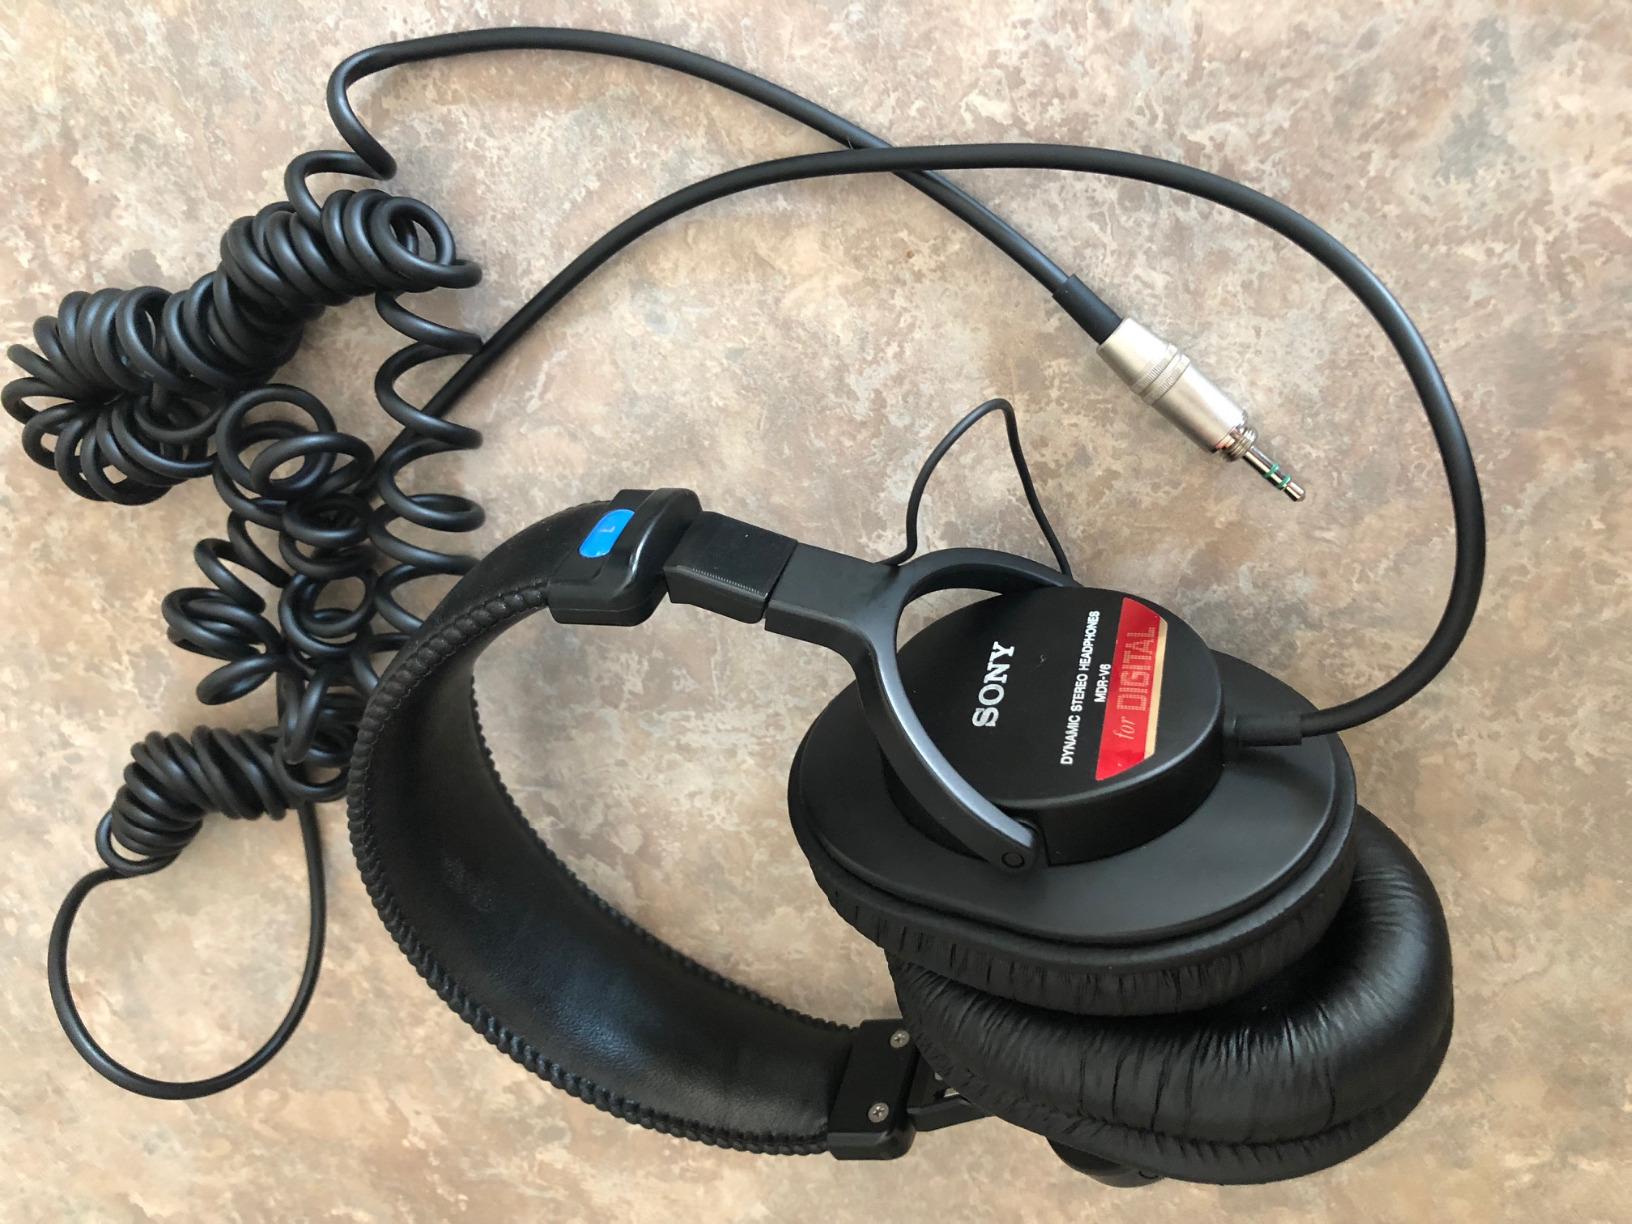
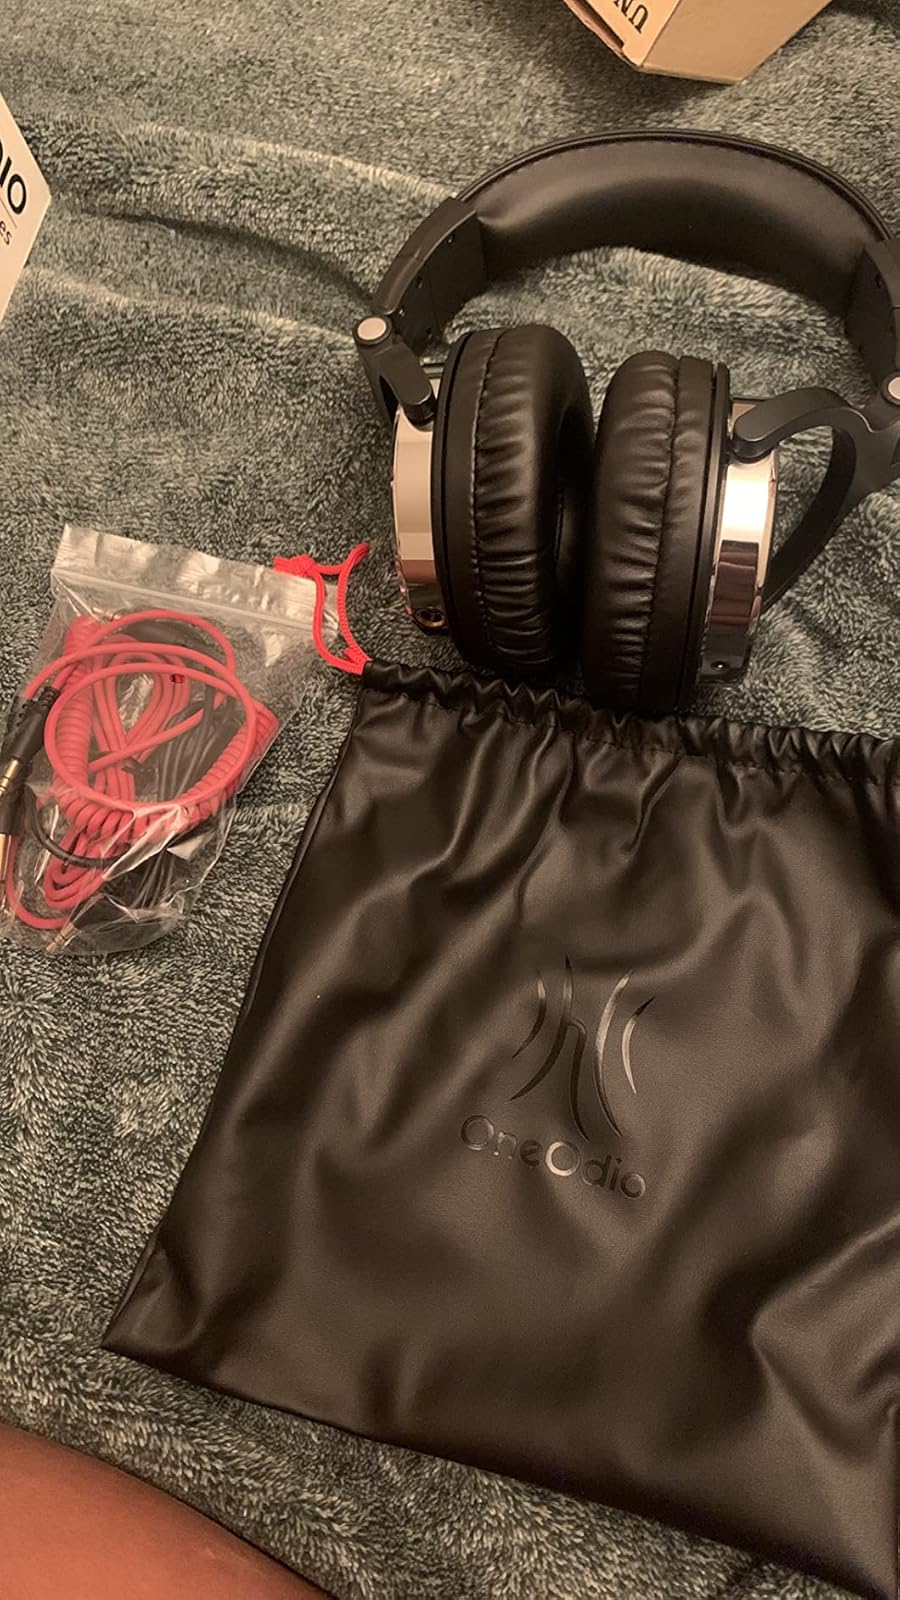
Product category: headphones
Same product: no